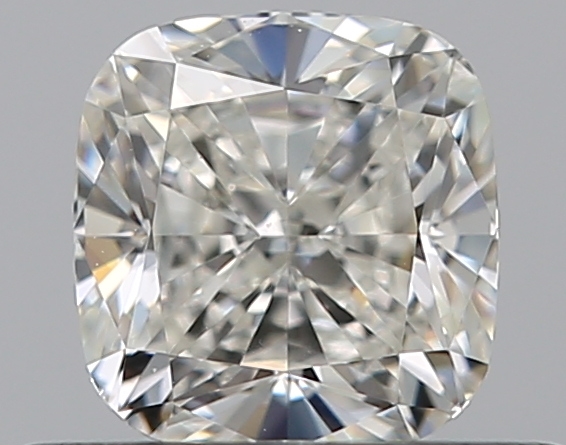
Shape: cushion
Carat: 0.52
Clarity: VS1
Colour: H
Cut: EX
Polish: EX
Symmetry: VG
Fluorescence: F
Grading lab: GIA
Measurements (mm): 4.61 x 4.43 x 2.99